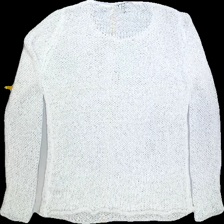
View: back
Type: Sweater
Category: Ladies
Brand: KappAhl
Colors: White
Material: 50%cotton 50%polyester
Pattern: Plain
Cut: Regular, C-collar
Size: 40
Season: All
Trend: No trend
Stains: Yes
Price range: <50
Recommended usage: Export